Rajput

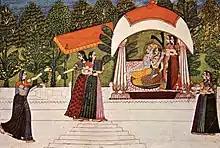
An 18th-century Rajput painting by the artist Nihâl Chand

One of the most revered deities of Rajputs is Karni Mata, whom many Rajput clans worship as family goddess and link their community's existence or survival in dire times. Lord Shiva (who is very popular all across India) and Goddess Durga are popular deities worshipped by the Hindu Rajputs. Lord Shiva's image is found in the shrines in the homes of many of the Rajput families. In Sikh Rajputs, Guru Ram Rai is quite popular. The fierce form of Goddess Durga, called "Sherawali Mata" or "she who rides a lion" is popular among Rajput women.